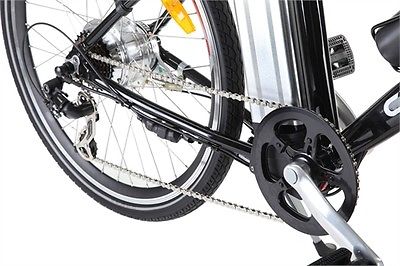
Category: bicycle